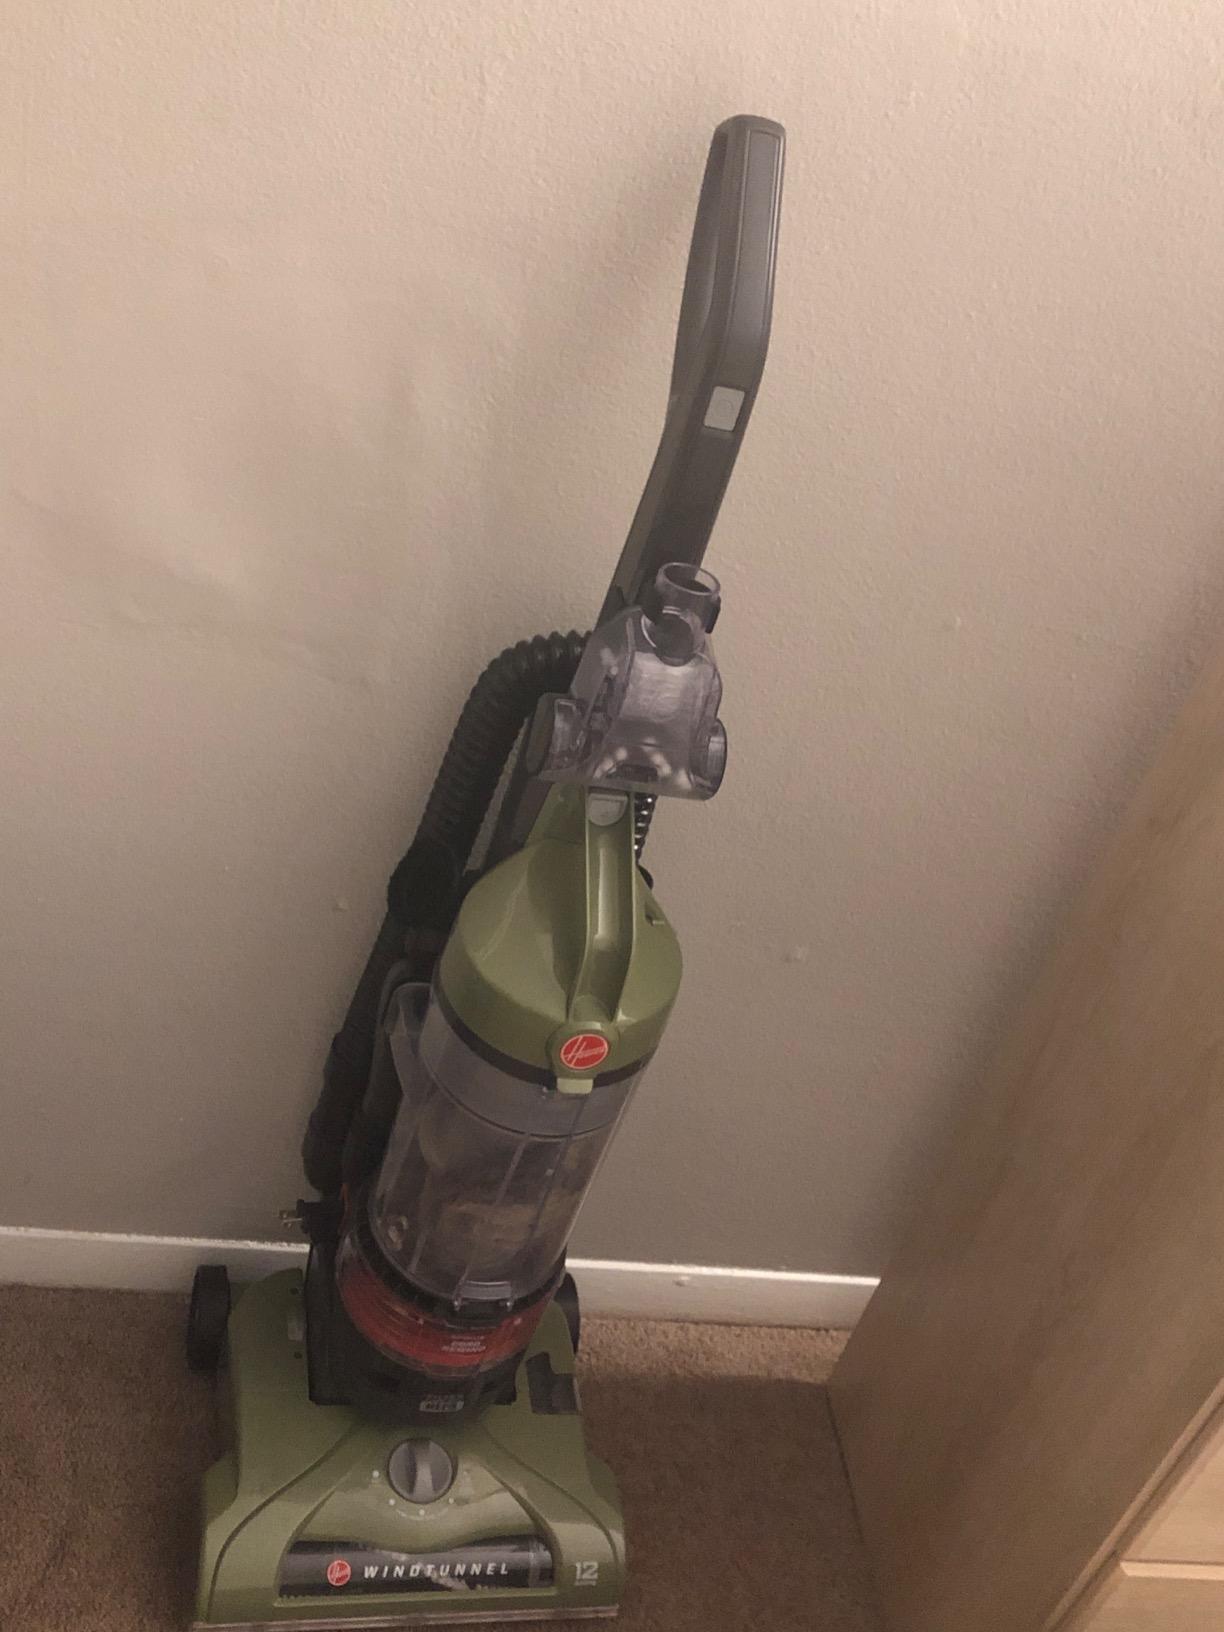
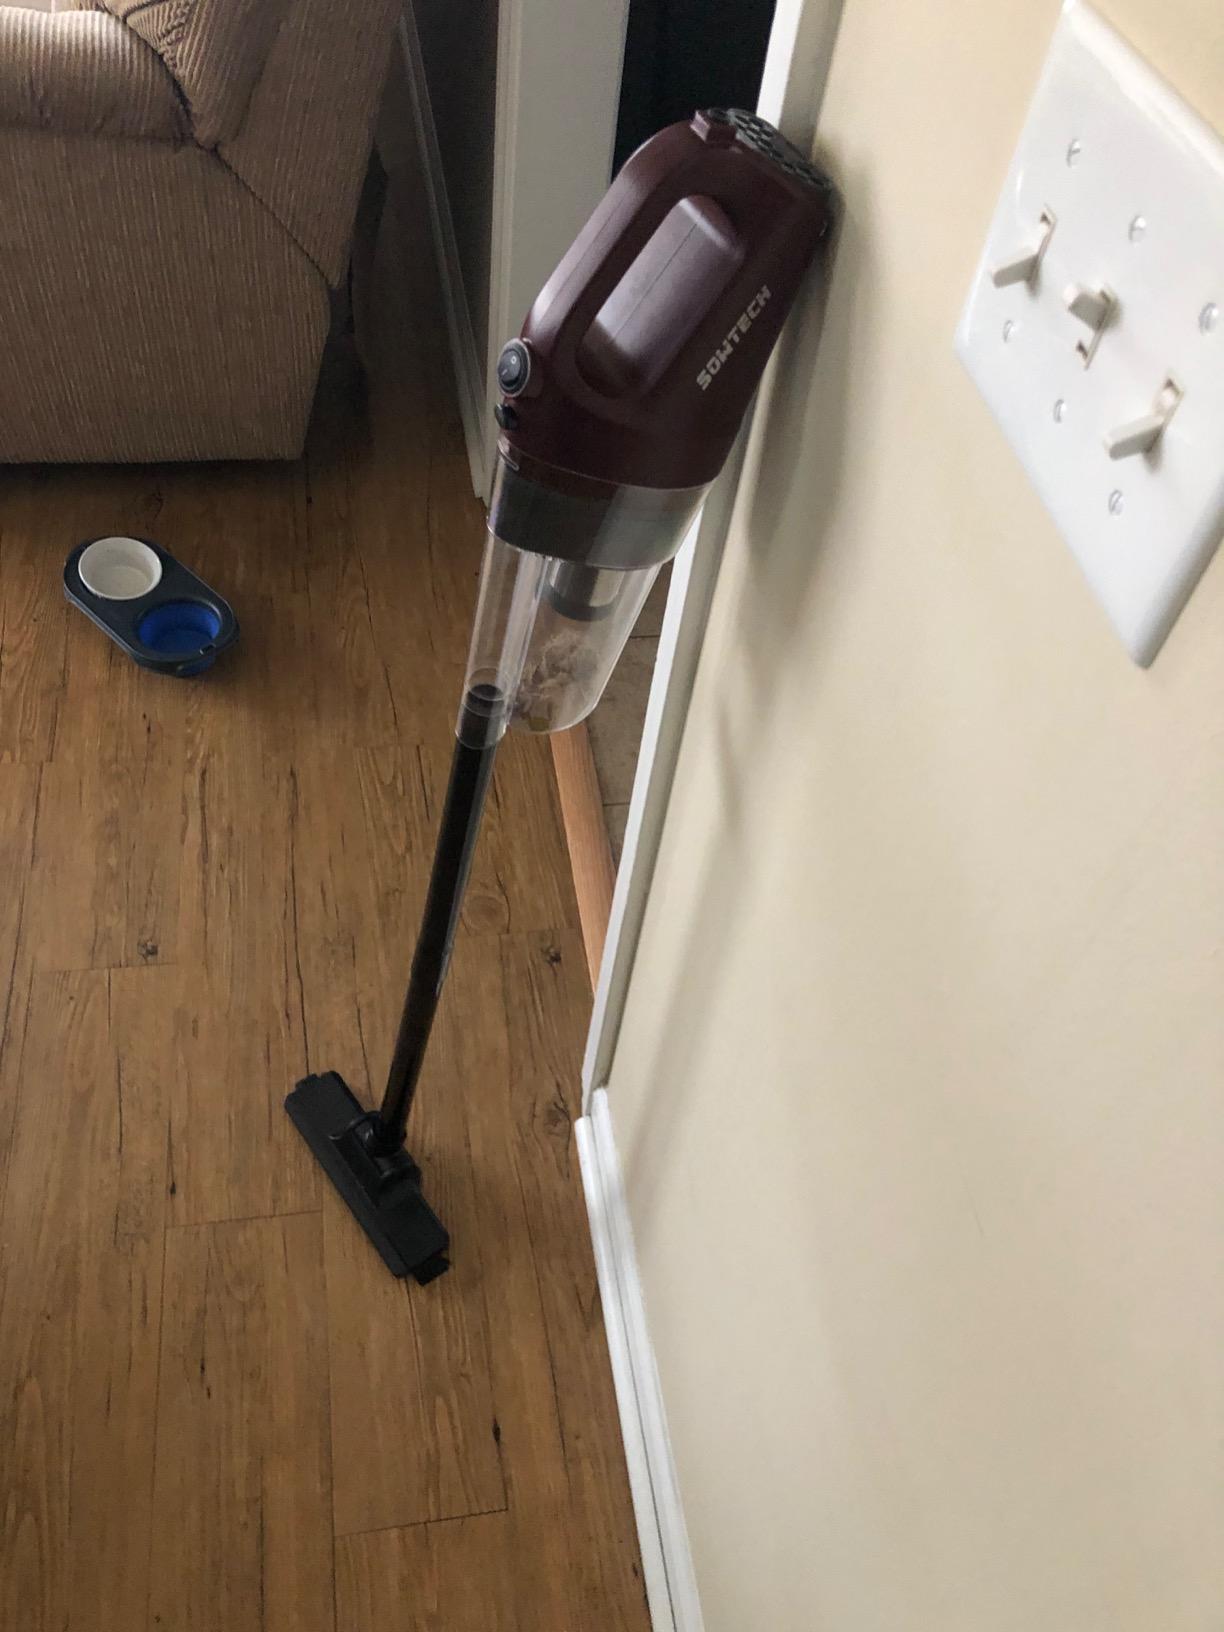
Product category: items_vacuum
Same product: no